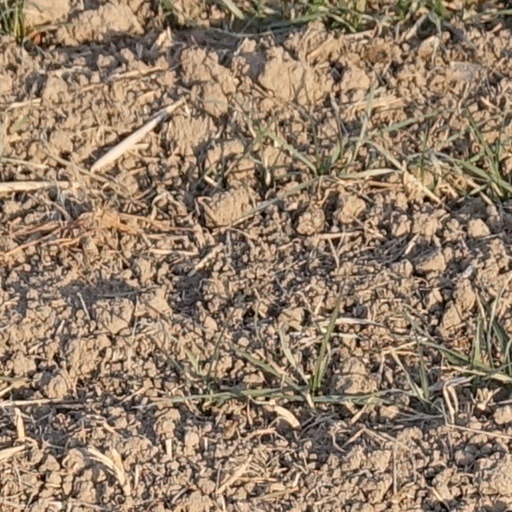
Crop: wheat